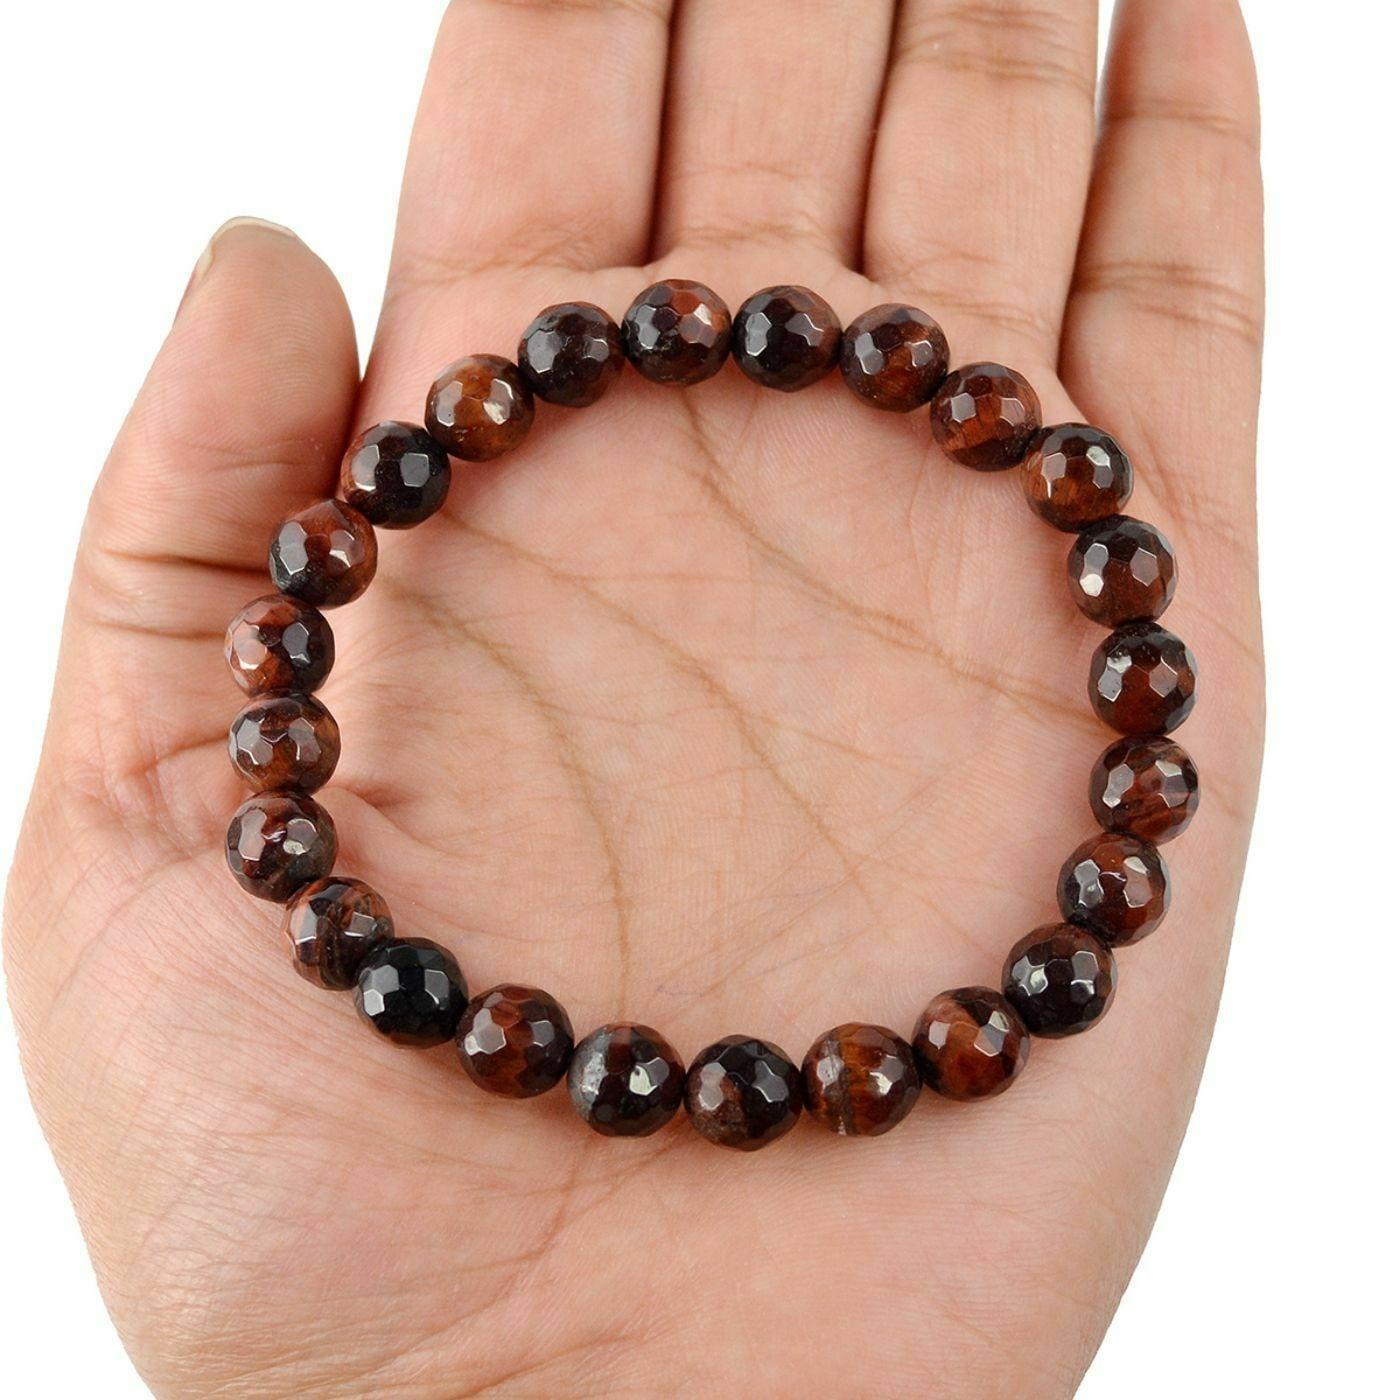
Reiki Crystal Products Red Tiger Eye Faceted Bead 8 mm Bracelet for Reiki and Crystal Healing Stones
Type: Bracelets & Bangles
Brand: Reiki Crystal Products
Price: Rs. 725
Stretchable Elastic Handmade Natural Crystal Stone Bracelet | Diameter : 2.5 Inch. | Stone Size - 8 mm DC | Charged By Reiki Grand Master & Vastu Expert
Features: Stretchable Elastic Handmade Natural Crystal Stone Bracelet | Diameter : 2.5 Inch. | Stone Size - 8 mm | Shape : Diamond Cut | Charged By Reiki Grand Master & Vastu Expert,Natural Healing Stone for Reiki Healing, Crystal Healing, Numerology, Tarot, Astrology, Vastu, Angle Healing & Feng Shui,100% Authentic, Original and Natural Healing Stone / Crystal - small holes, crack marks on the surface or inside the stones are often visible,Material : Natural Healing Stones See Images & Product Description For Healing Properties /Advantages,Stylish Party-Daily-Office-Casual Wear Reiki Healing Stone Bracelet for Men, Women, Boys, Girls. Best for Gifting & Personal Use.
Included: Pack Of 1 X Red Tiger Eye 8 mm DC Bracelet